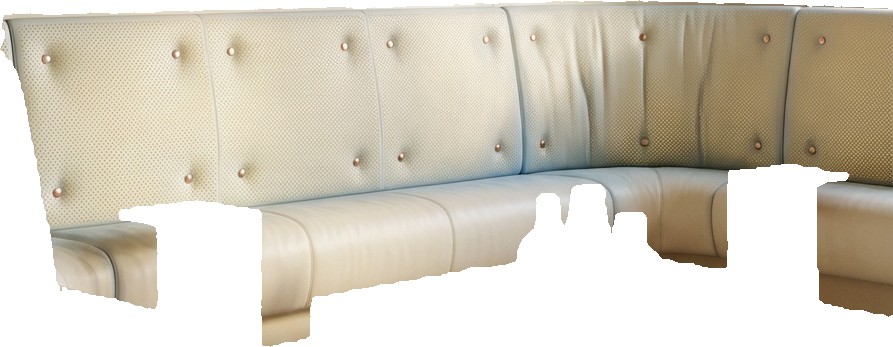
Surface category: sofa